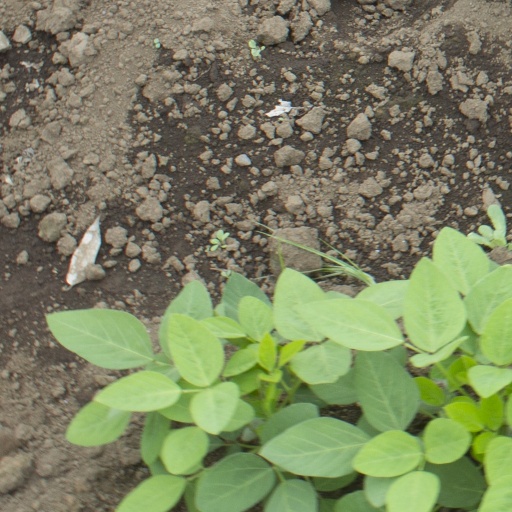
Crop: soybean